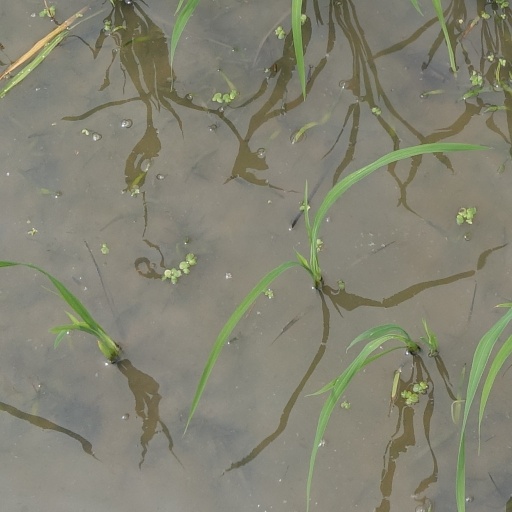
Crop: rice